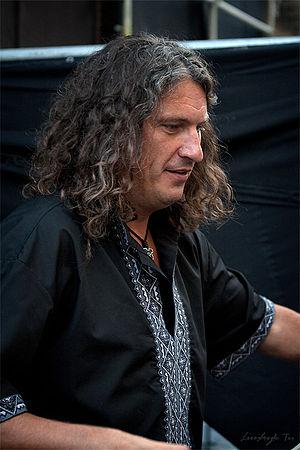
Andriy Kuzmenko, né le 17 août 1968 à Sambir et mort le 2 février 2015 à Lozuvatka, est un chanteur, écrivain, animateur de télévision et acteur ukrainien.